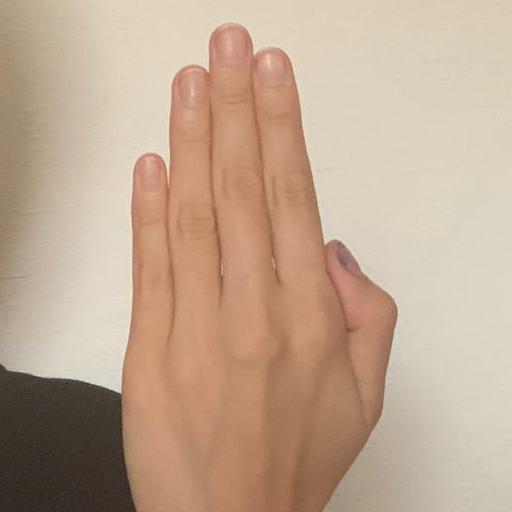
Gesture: stop_inverted